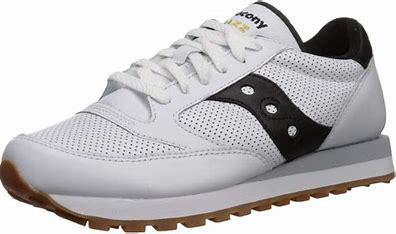
Brand: Saucony
Model: Jazz Original